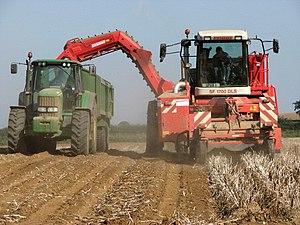
La culture de la pomme de terre a pour objectif de fournir des tubercules comestibles principalement pour la consommation humaine et secondairement pour l'alimentation animale, mais aussi pour la transformation industrielle et la production de plants. Elle se pratique sous toutes les latitudes et à des altitudes variées. Il existe diverses formes d'agriculture : culture vivrière dans le tiers-monde, culture industrielle de plein champ dans les pays développés, mais aussi maraîchage, notamment pour les primeurs, et jardinage amateur. L'été, la pomme de terre est cultivée principalement dans les pays tempérés tandis que les pays subtropicaux cultivent la pomme de terre.